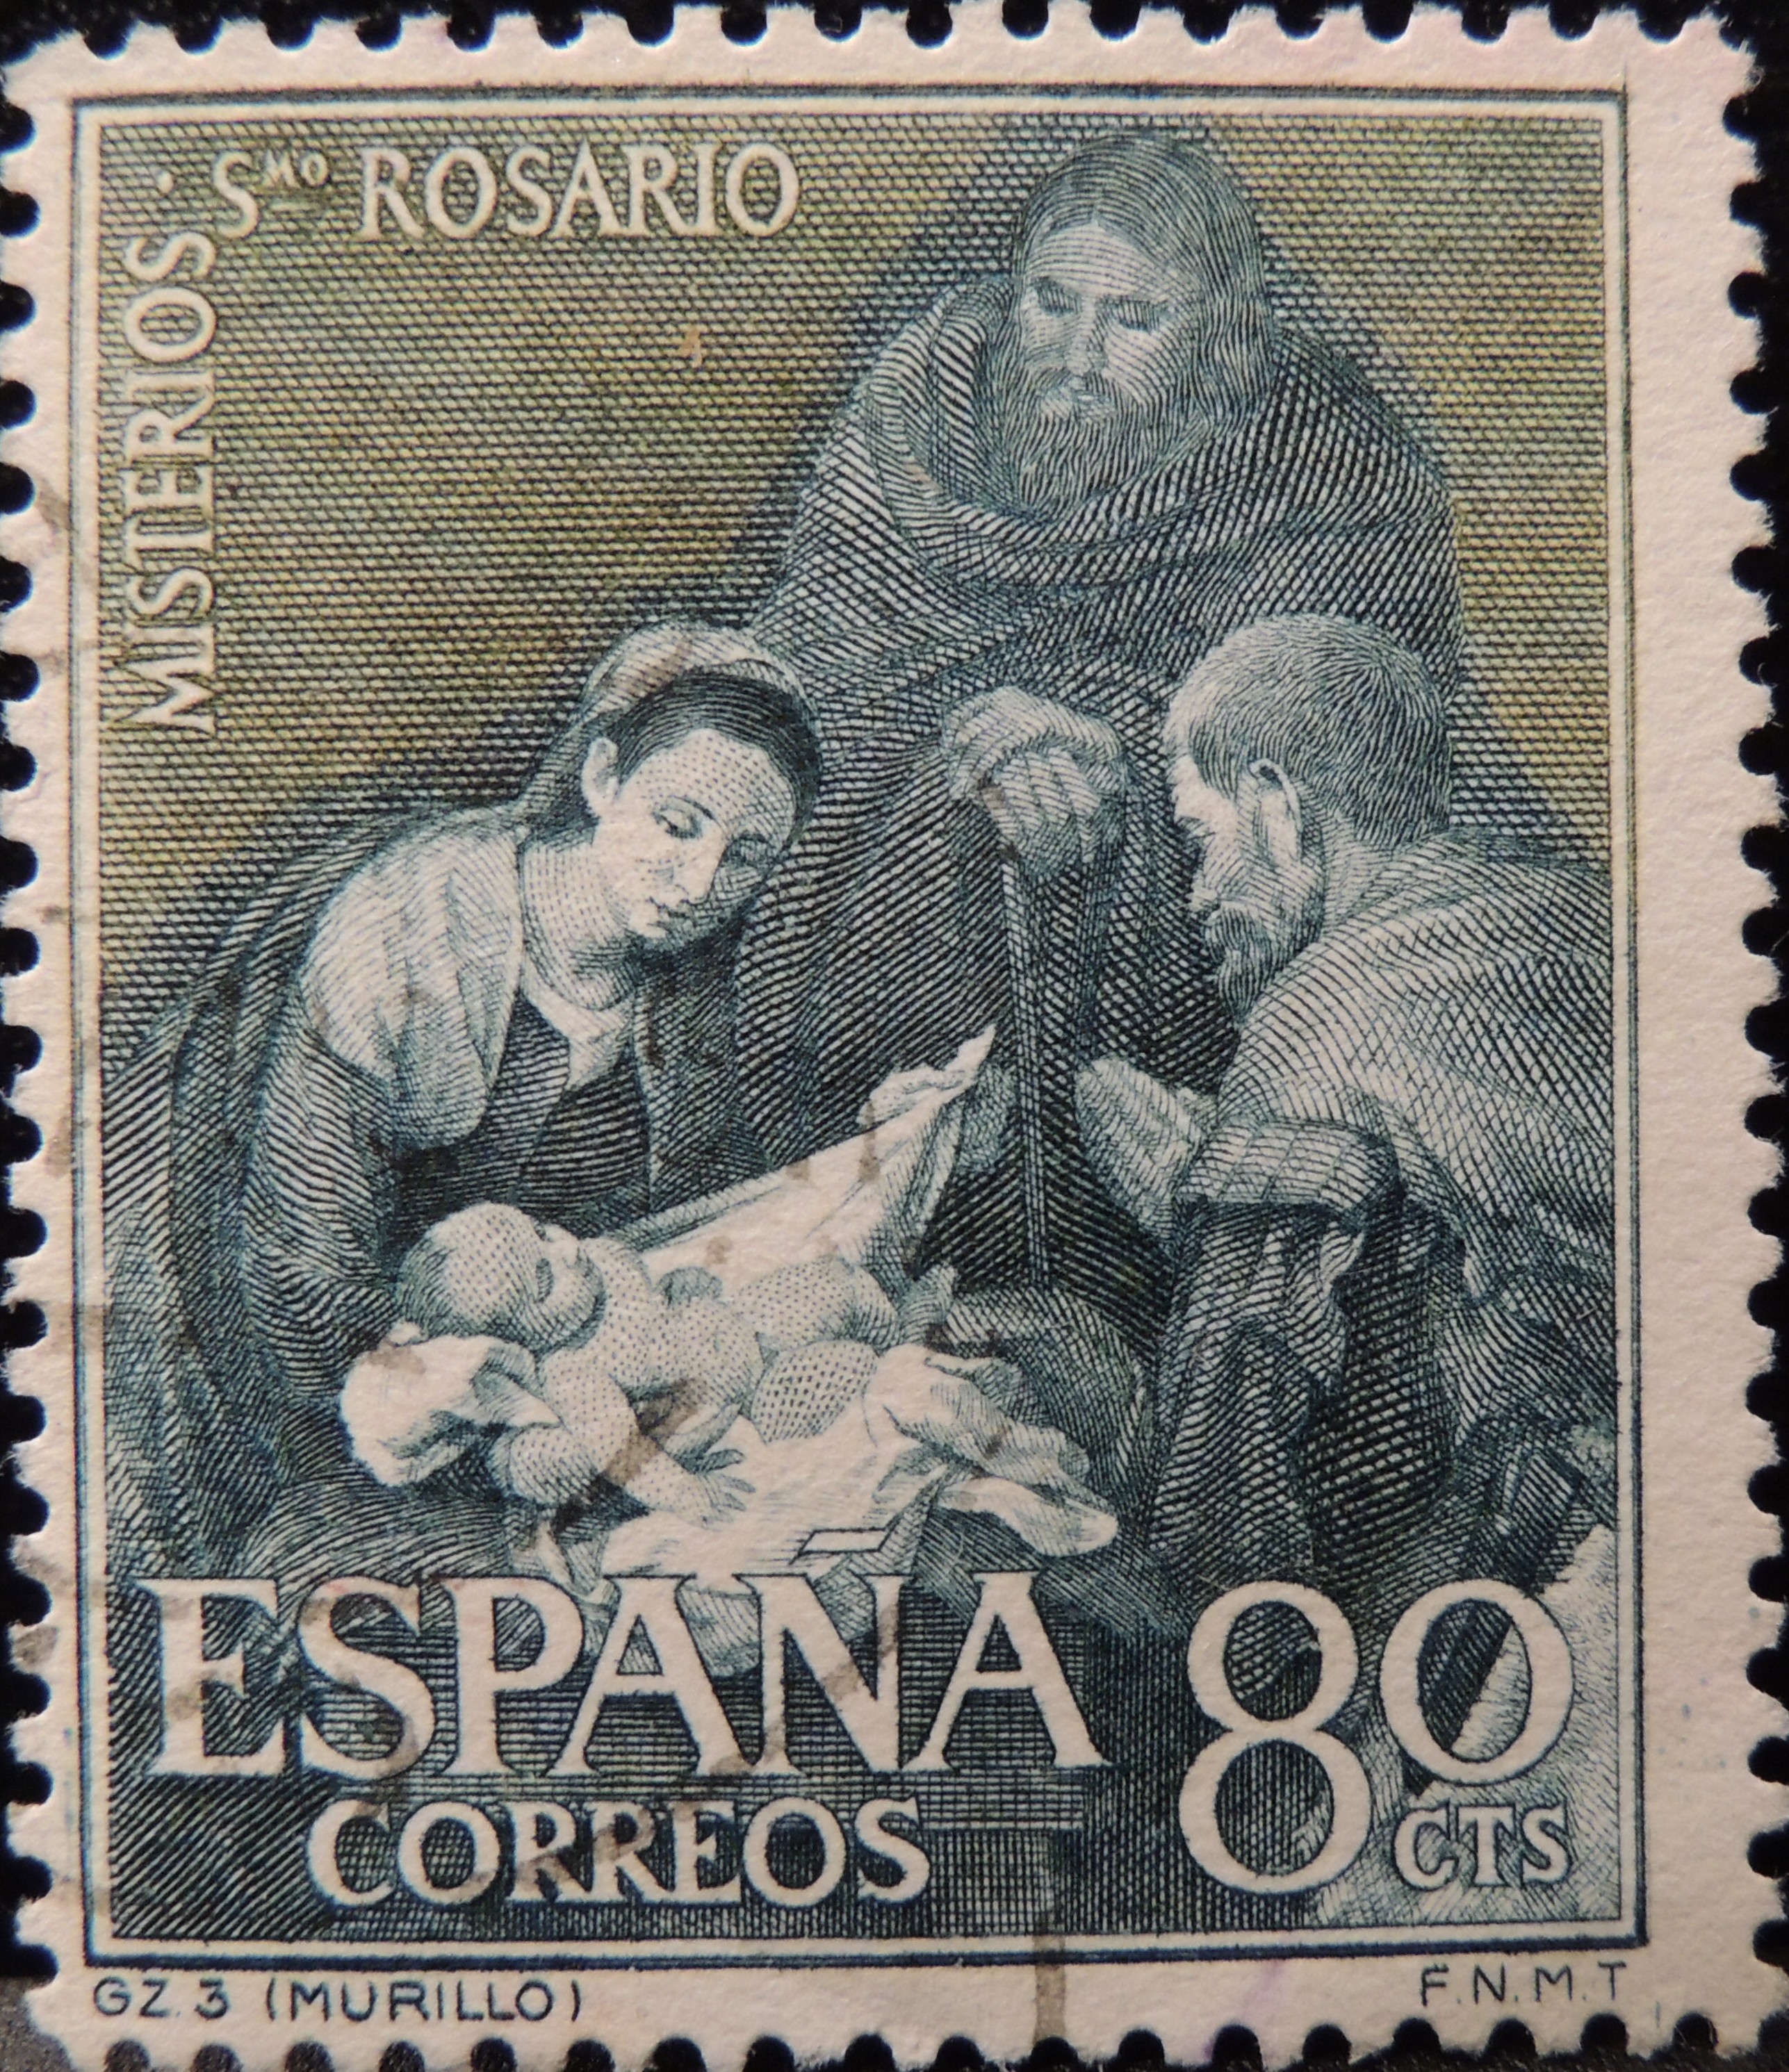
currency, arte, navidad, pintura, espana, nadal, sellos, filatelia, postales, postais, colecionismo, murillo, postage stamp